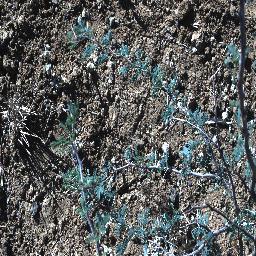
Label: negative